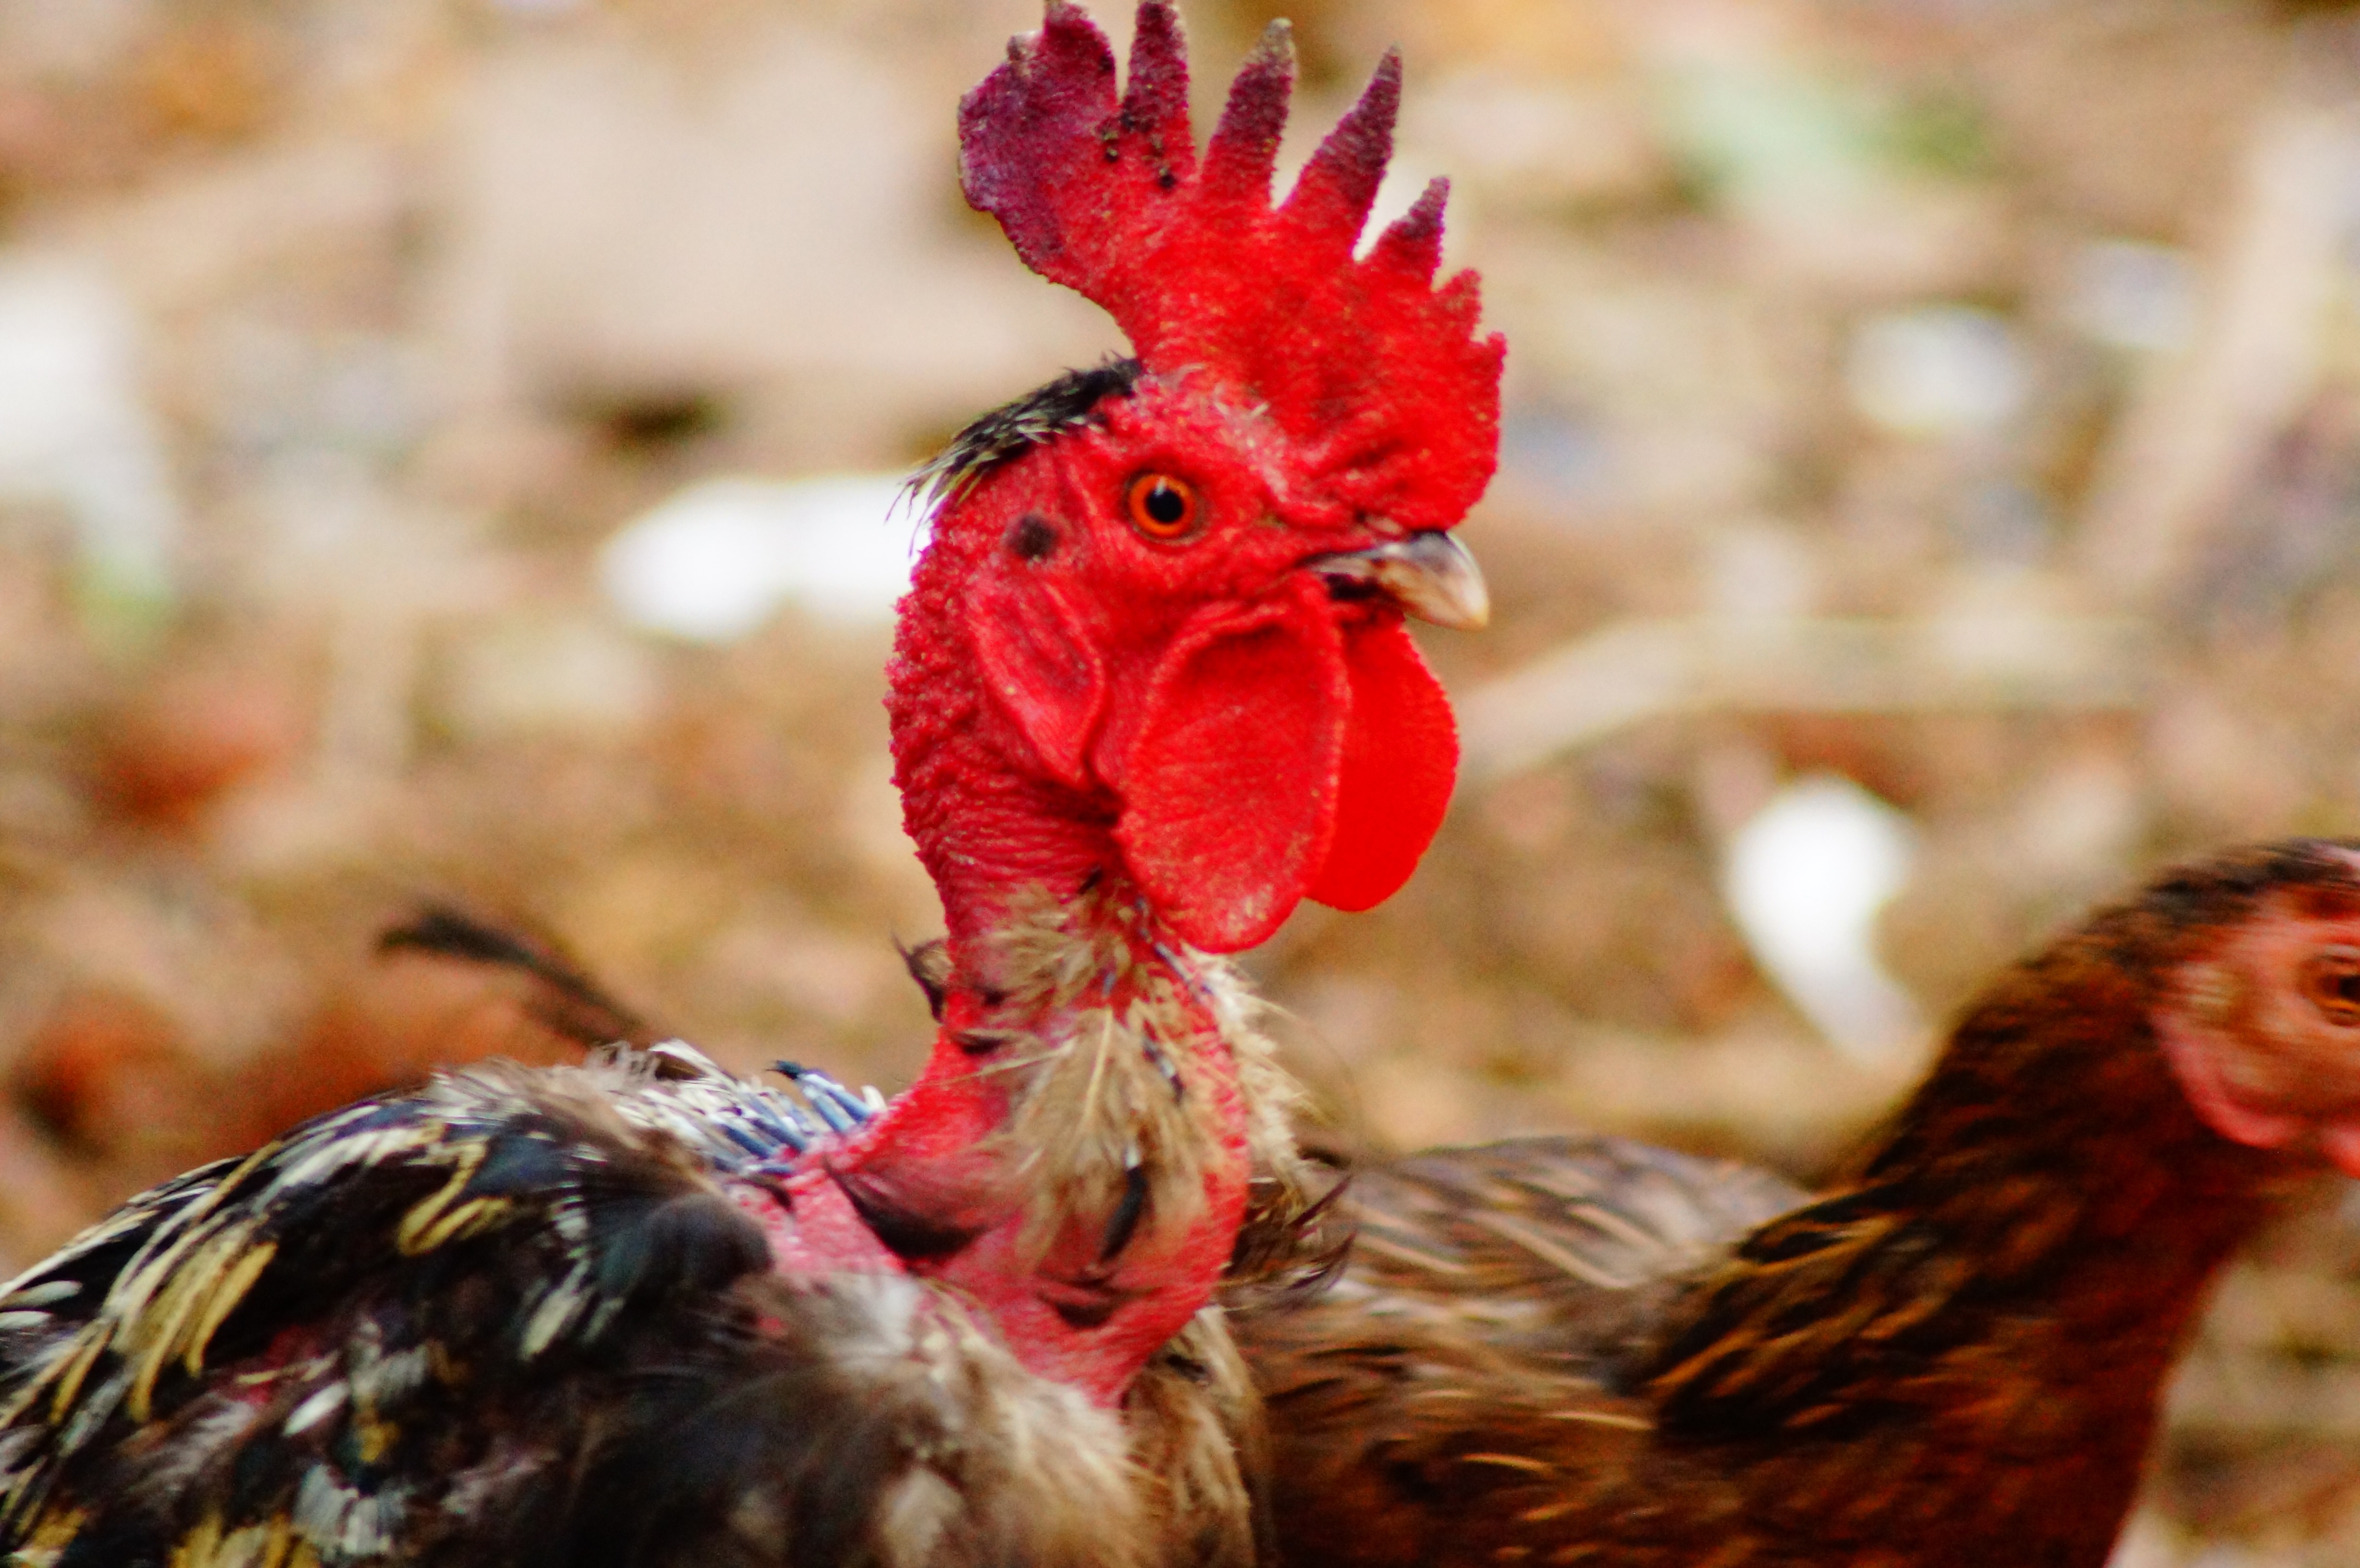
bird, farm, animal, red, beak, chicken, fauna, farm land, rooster, poultry, hen, face, galliformes, head, vertebrate, crazy, big, phasianidae, farm animals, comb, hencock